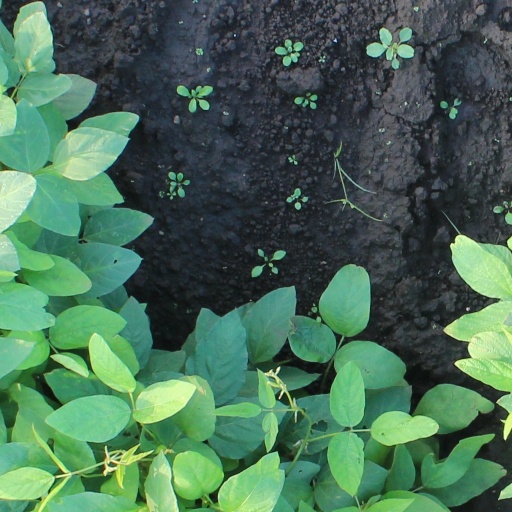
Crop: soybean